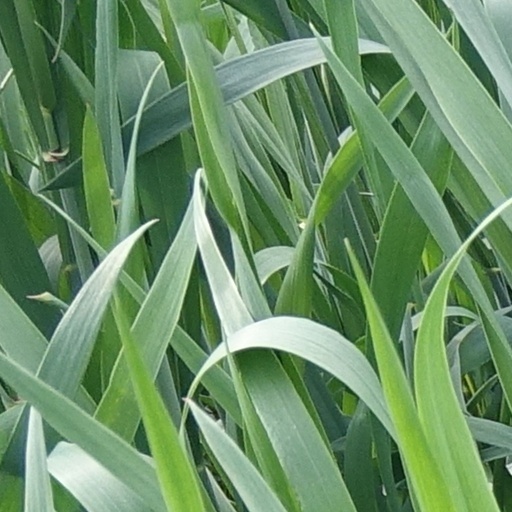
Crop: wheat